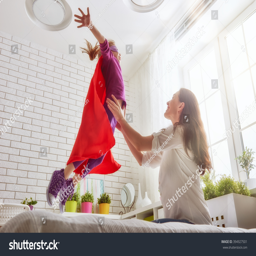
mother and her child girl playing together person in costume the child having fun and jumping on the bed